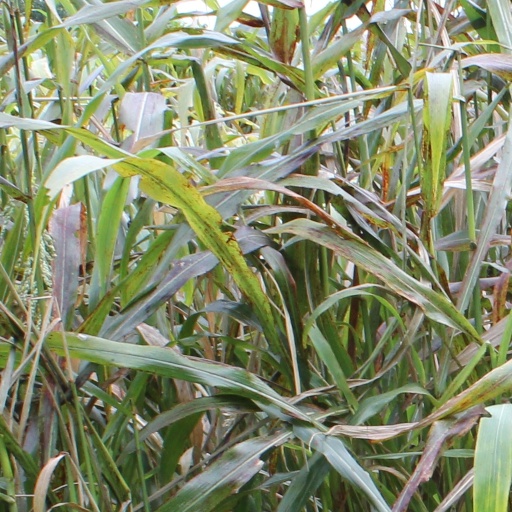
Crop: sorghum